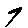
Label: 7